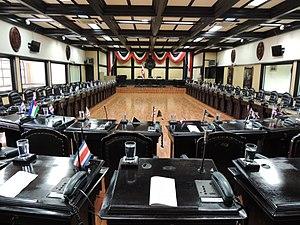
L'Assemblée législative est le parlement unicaméral du Costa Rica. Elle est composée de 57 députés élus pour quatre ans au scrutin proportionnel plurinominal à listes bloquées selon la méthode de Hare. Le scrutin a lieu dans 7 circonscriptions plurinominales de 4 à 21 sièges correspondants aux provinces du pays.